KPMG

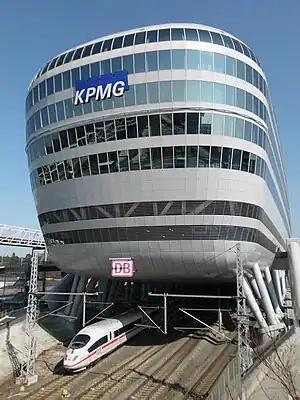
KPMG Europe headquarters in the Squaire building over Frankfurt Airport long-distance station

In 2001, KPMG spun off its United States consulting firm through an initial public offering of KPMG Consulting, which was rebranded BearingPoint. In early 2009, BearingPoint filed for Chapter 11 bankruptcy protection. The UK and Dutch consulting arms were sold to Atos in 2002.